Recorded history

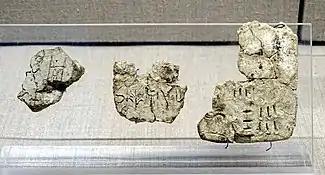
Linear A etched on tablets found in Akrotiri, Santorini

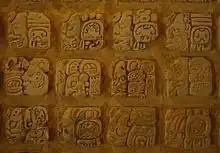
Palenque Glyphs that has a total of 92 glyphs on the tablet

Recorded history or written history describes the historical events that have been recorded in a written form or other documented communication which are subsequently evaluated by historians using the historical method. For broader world history, recorded history begins with the accounts of the ancient world around the 4th millennium BCE, and it coincides with the invention of writing.